Indoor Football League

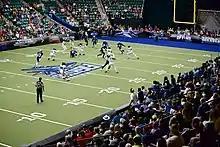
The Frisco Fighters played their inaugural home opener against the Duke City Gladiators during the 2021 season.

On June 26, 2020, the Columbus Wild Dogs announced it would not begin play until 2022. On August 19, 2020, the Massachusetts Pirates, formerly of the National Arena League, were added to the IFL for the 2021 season as the league's first East Coast-based team. On August 25, the league added the Northern Arizona Wranglers in Prescott Valley, Arizona, for the 2021 season, joining the Arizona Rattlers and Tucson Sugar Skulls as the third IFL team to be based in Arizona for 2021. On November 6, the Louisville Xtreme of Louisville, Kentucky, was added. The 2020 expansion Oakland Panthers, as well as the Cedar Rapids River Kings, Quad City Steamwheelers, and the San Diego Strike Force withdrew from the season due to the effects of the pandemic. On May 11, 2021, the IFL announced as broadcast partnership with Stadium to air the "IFL Game of the Week" beginning May 15, 2021. On June 14, the IFL terminated the Xtreme's membership after five games played due to failing to maintain the league's minimum obligations and did not finish the season.